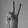
ASL letter: V